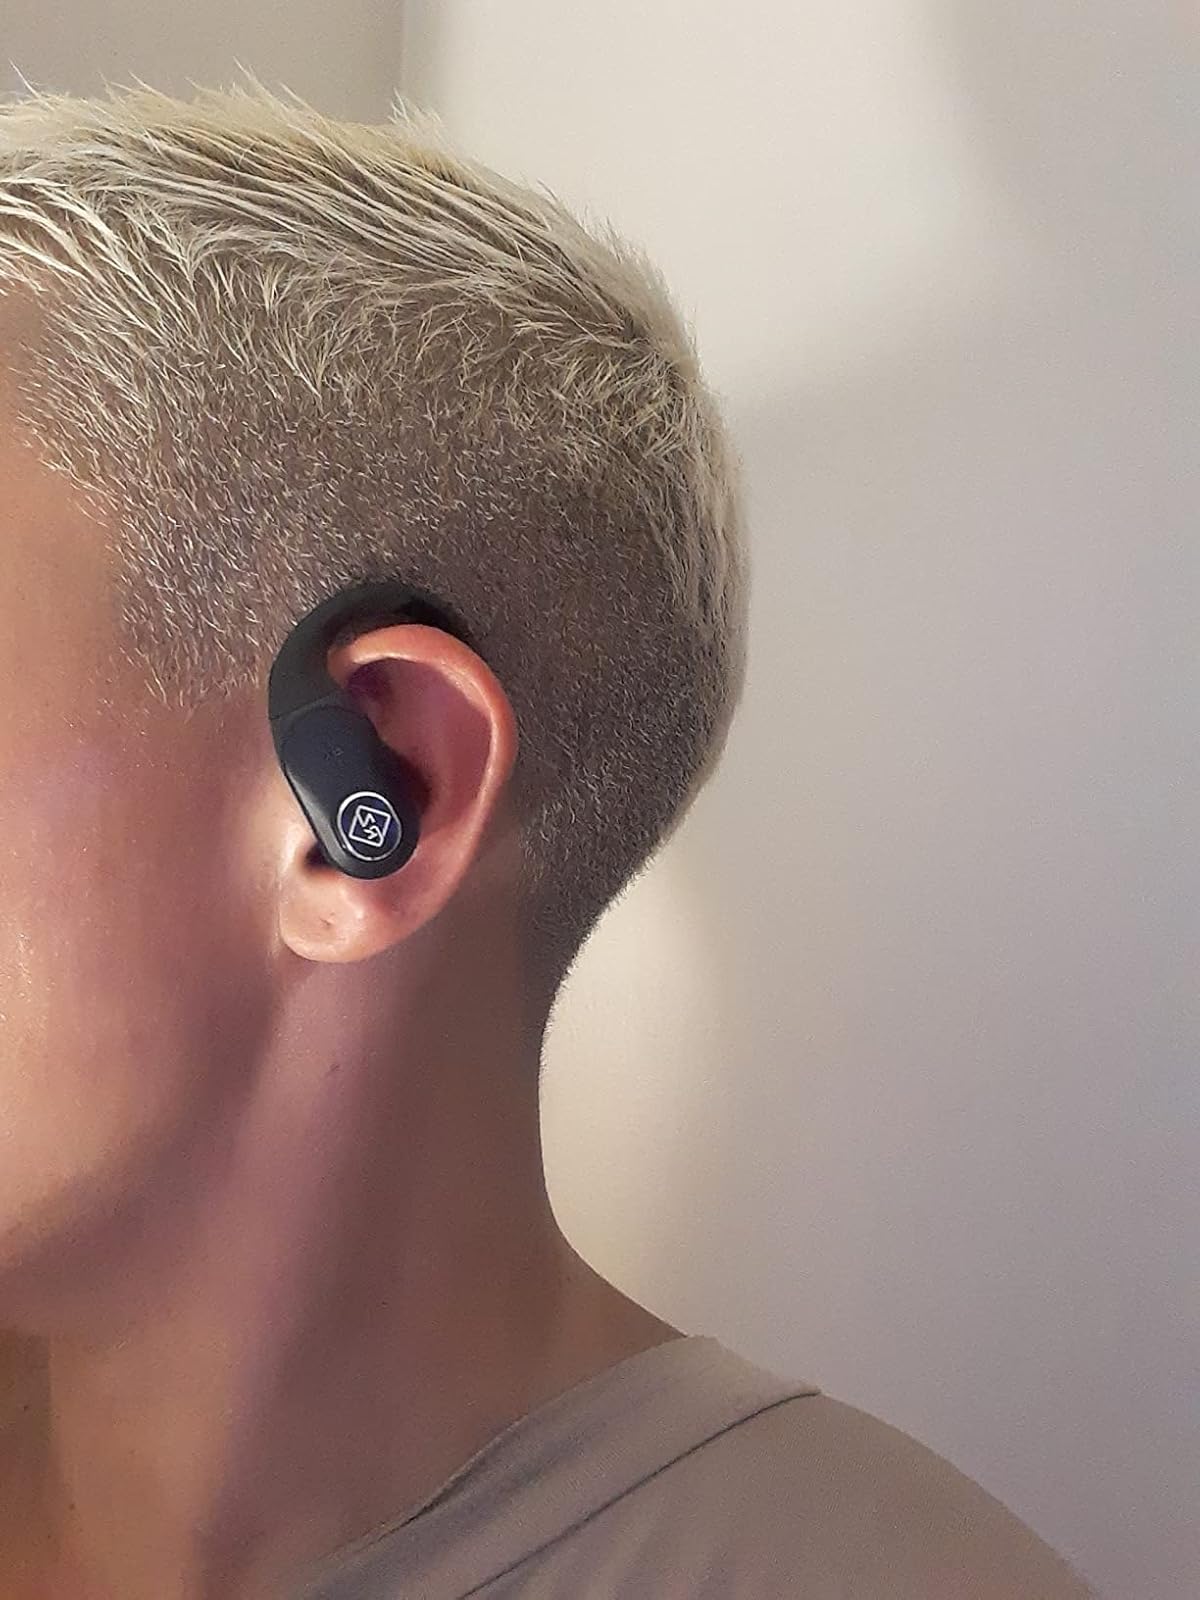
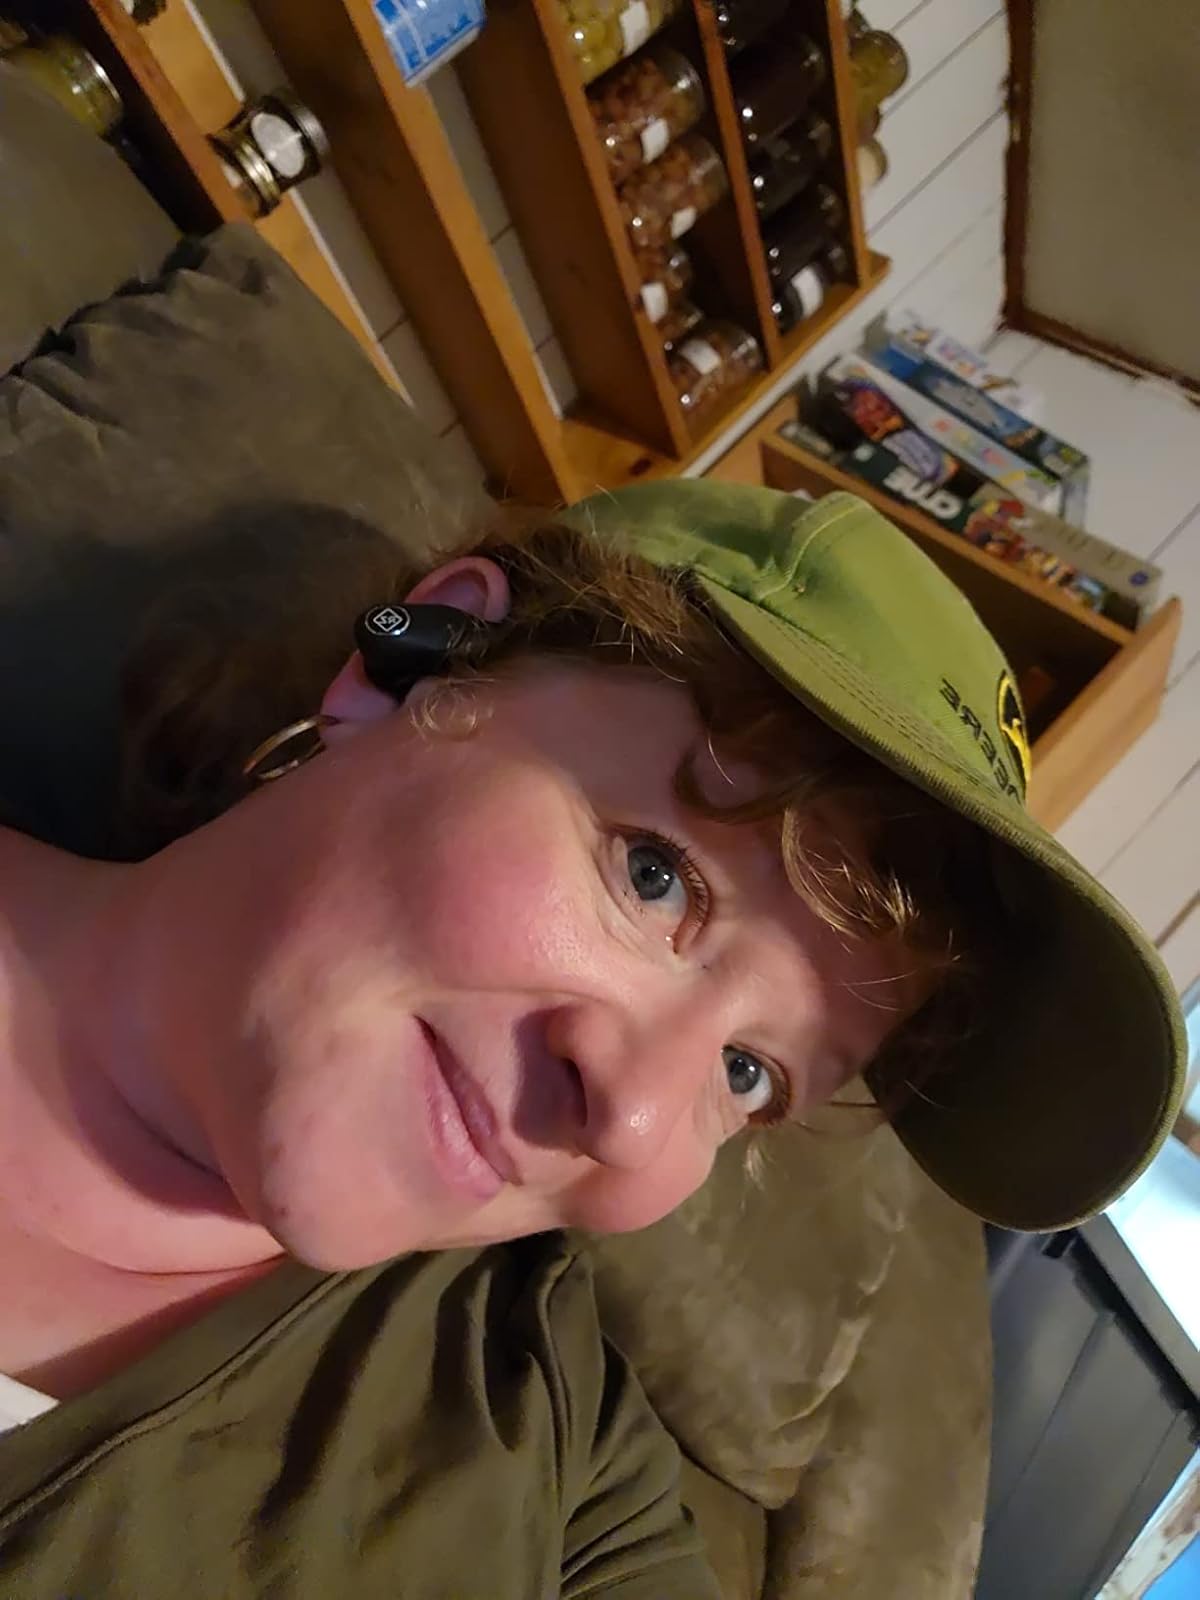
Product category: earbuds
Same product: yes